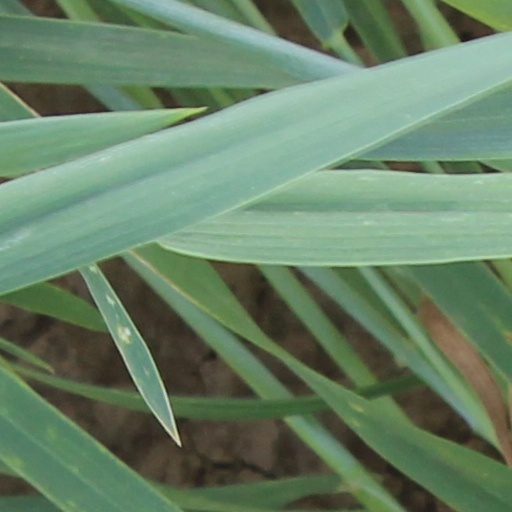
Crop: wheat